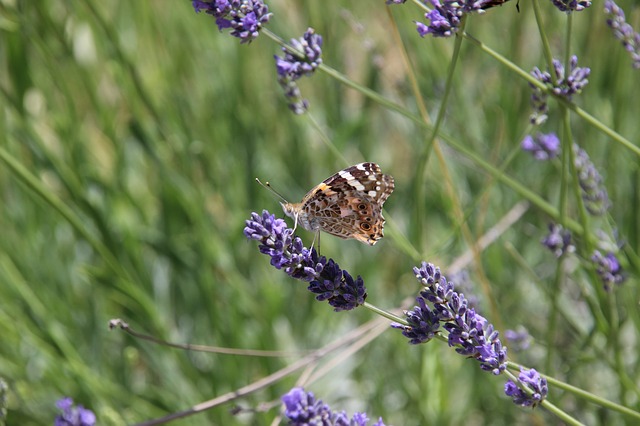
Label: butterfly